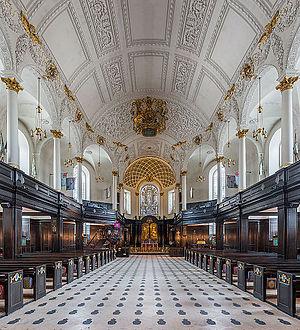
St Clement Danes, est une église située à l'extrémité est du Strand dans la Cité de Westminster à Londres. C'est l'église officielle de la Royal Air Force.